Clifton Fadiman

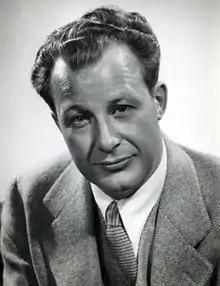

Clifton Paul "Kip" Fadiman (May 15, 1904 – June 20, 1999) was an American intellectual, author, editor, and radio and television personality. He began his work in radio, and switched to television later in his career.